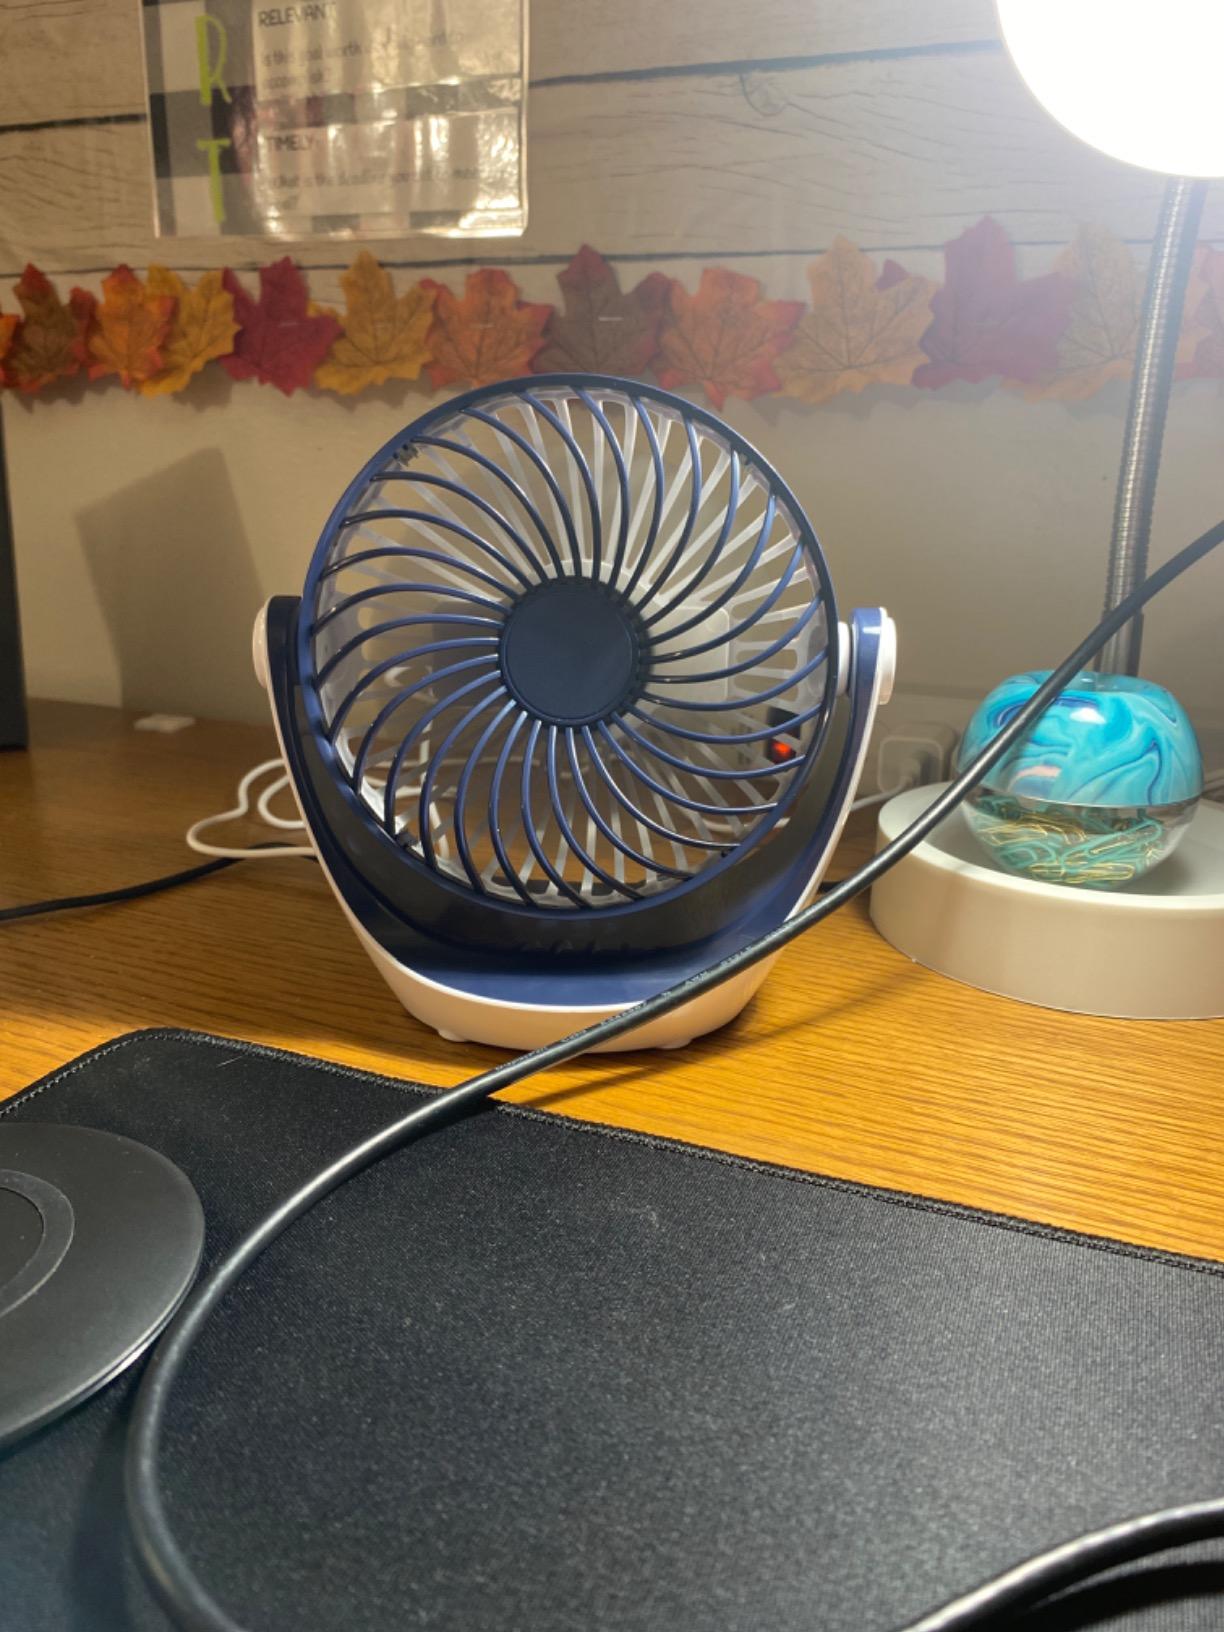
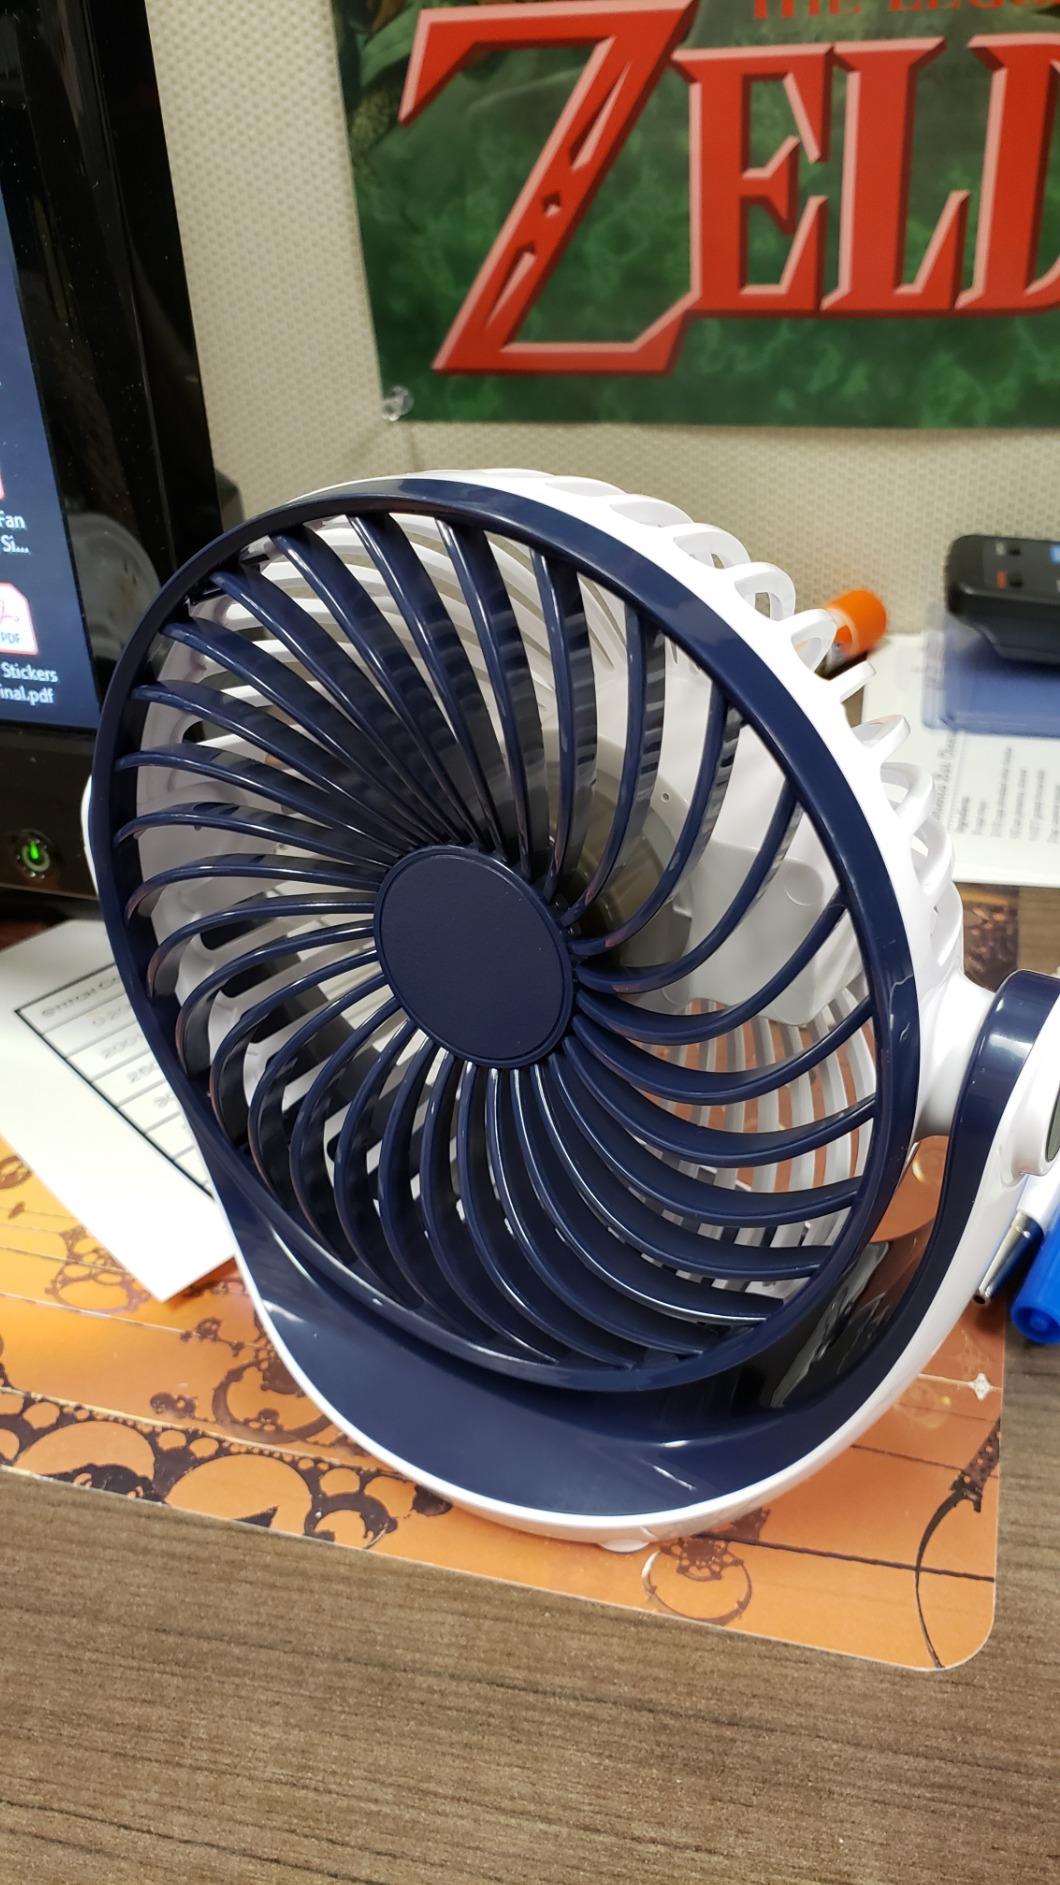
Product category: fan
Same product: yes